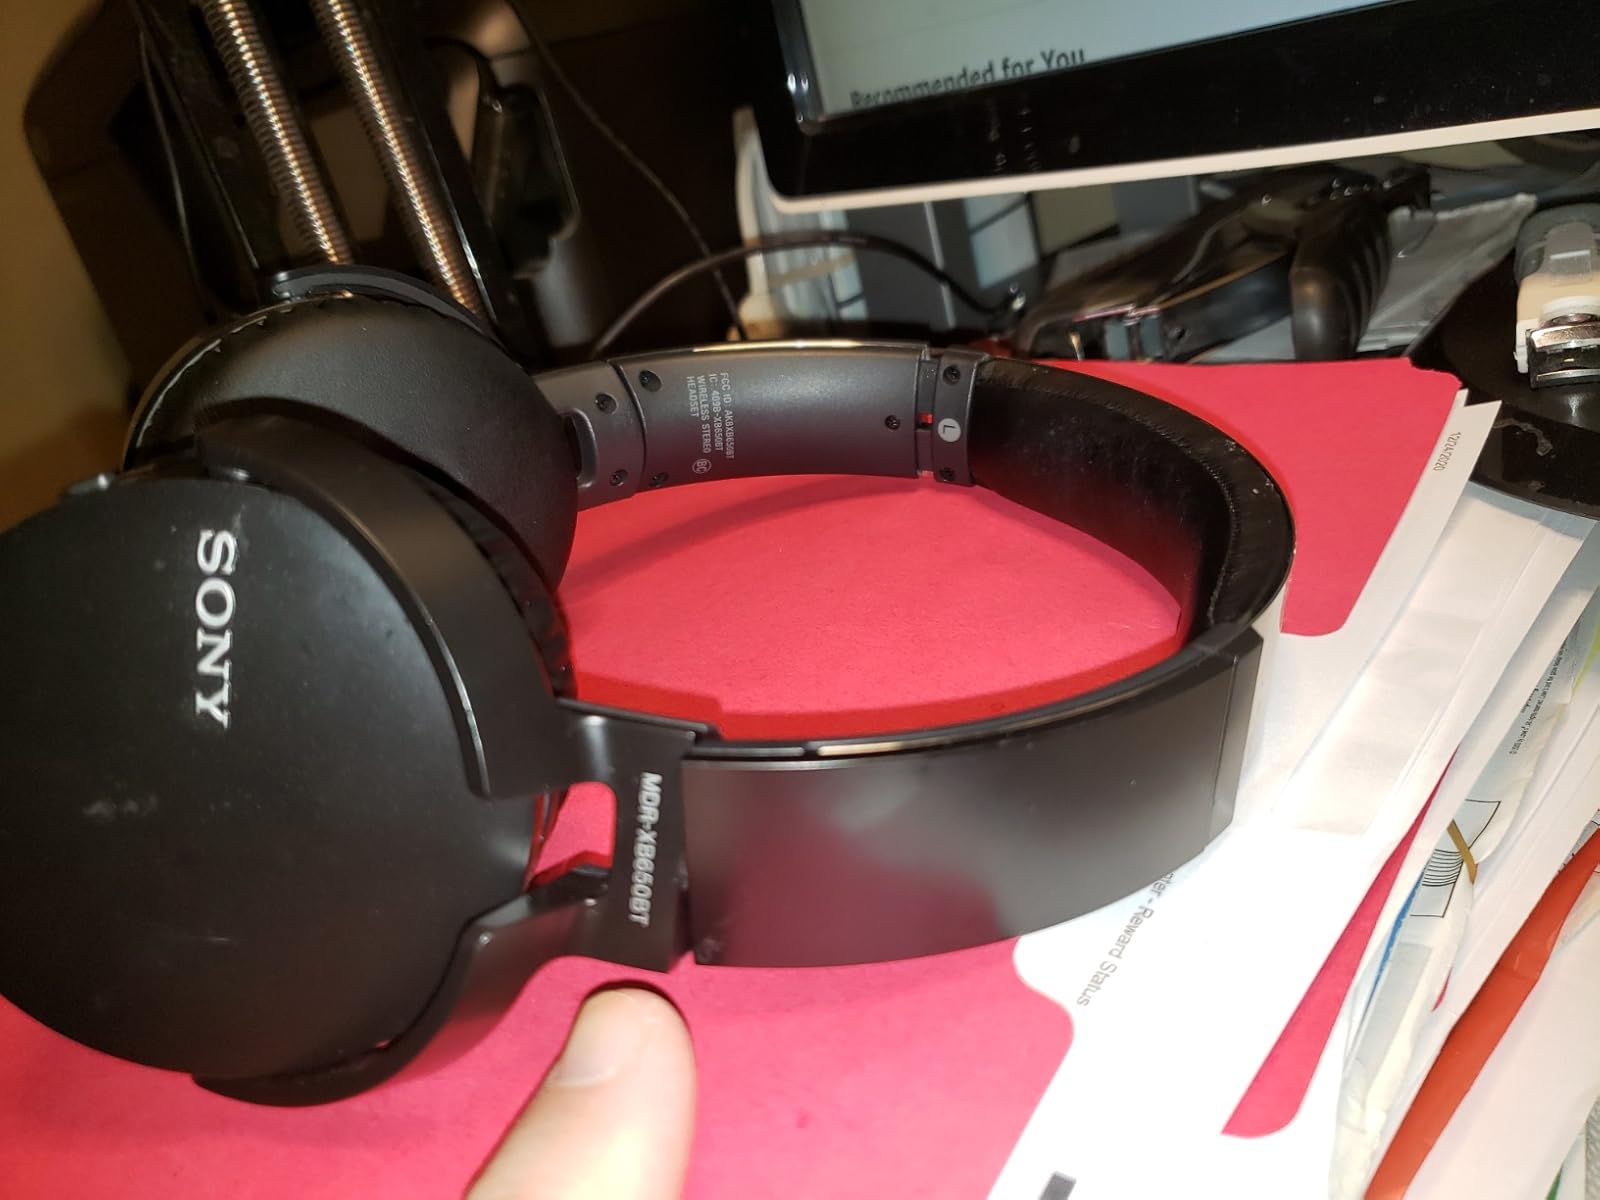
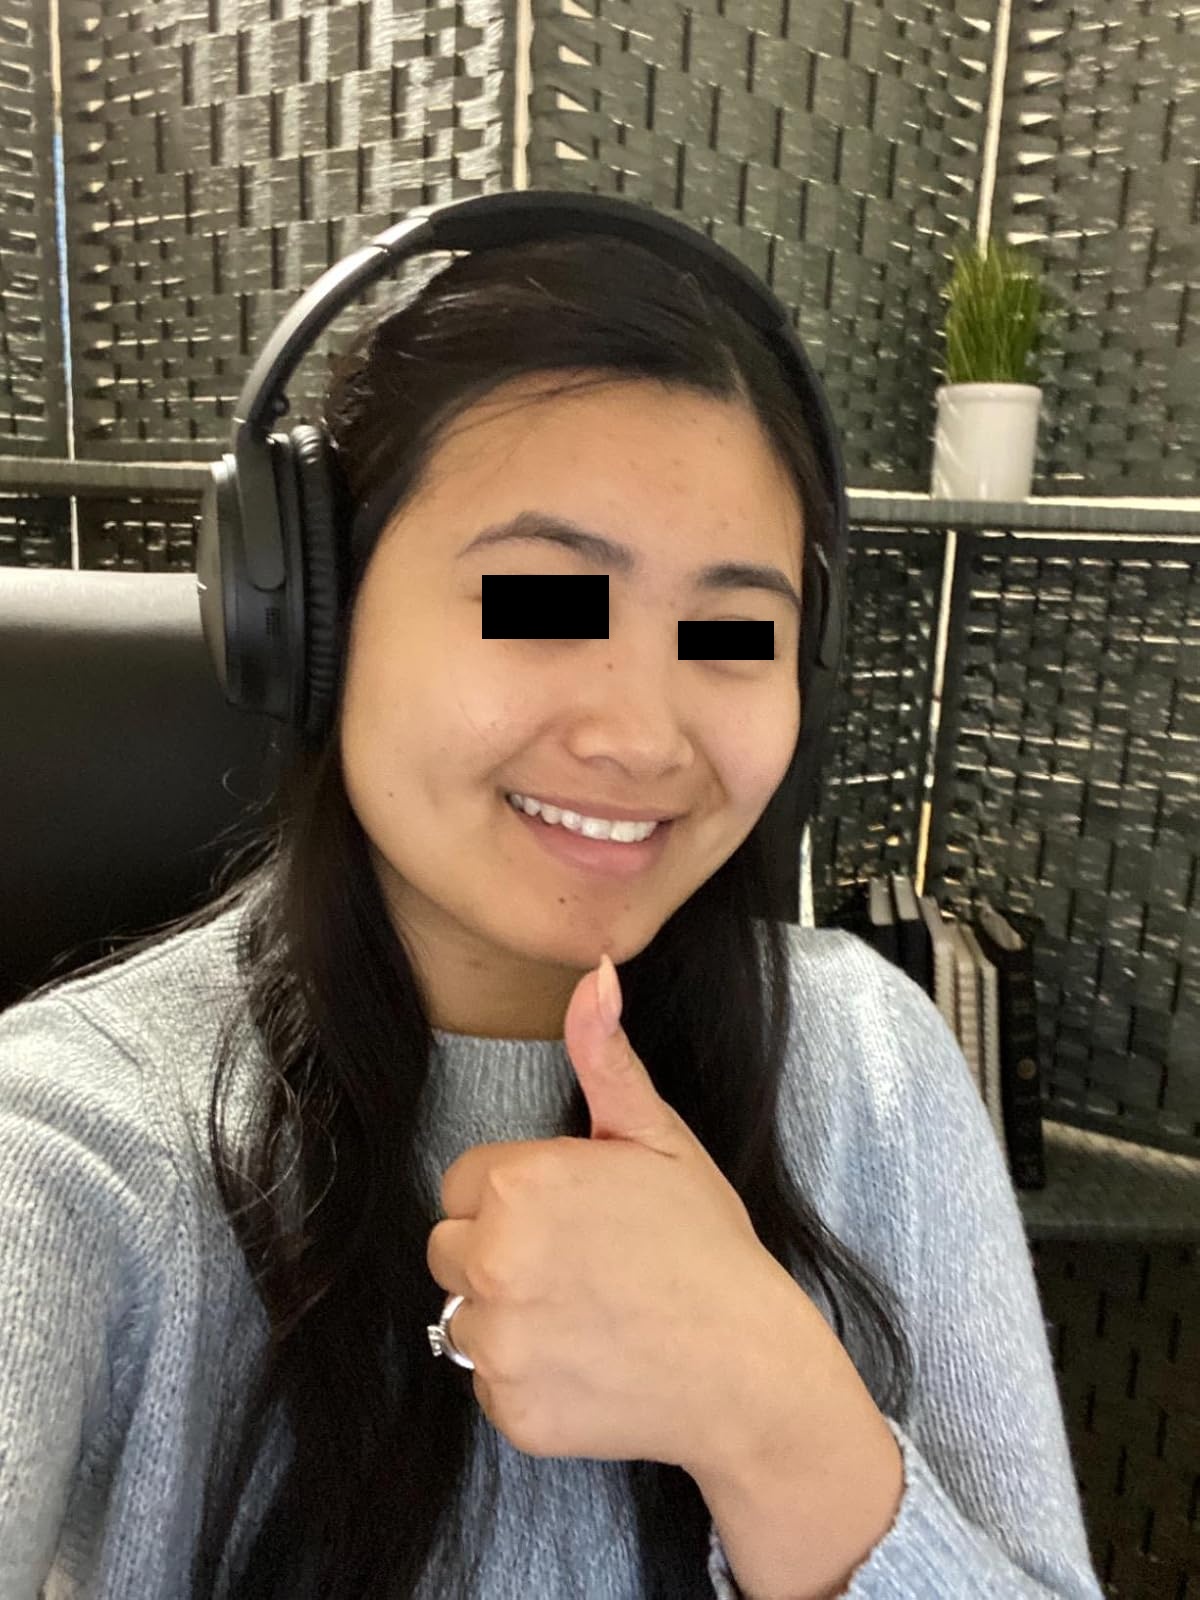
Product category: headphones
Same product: no